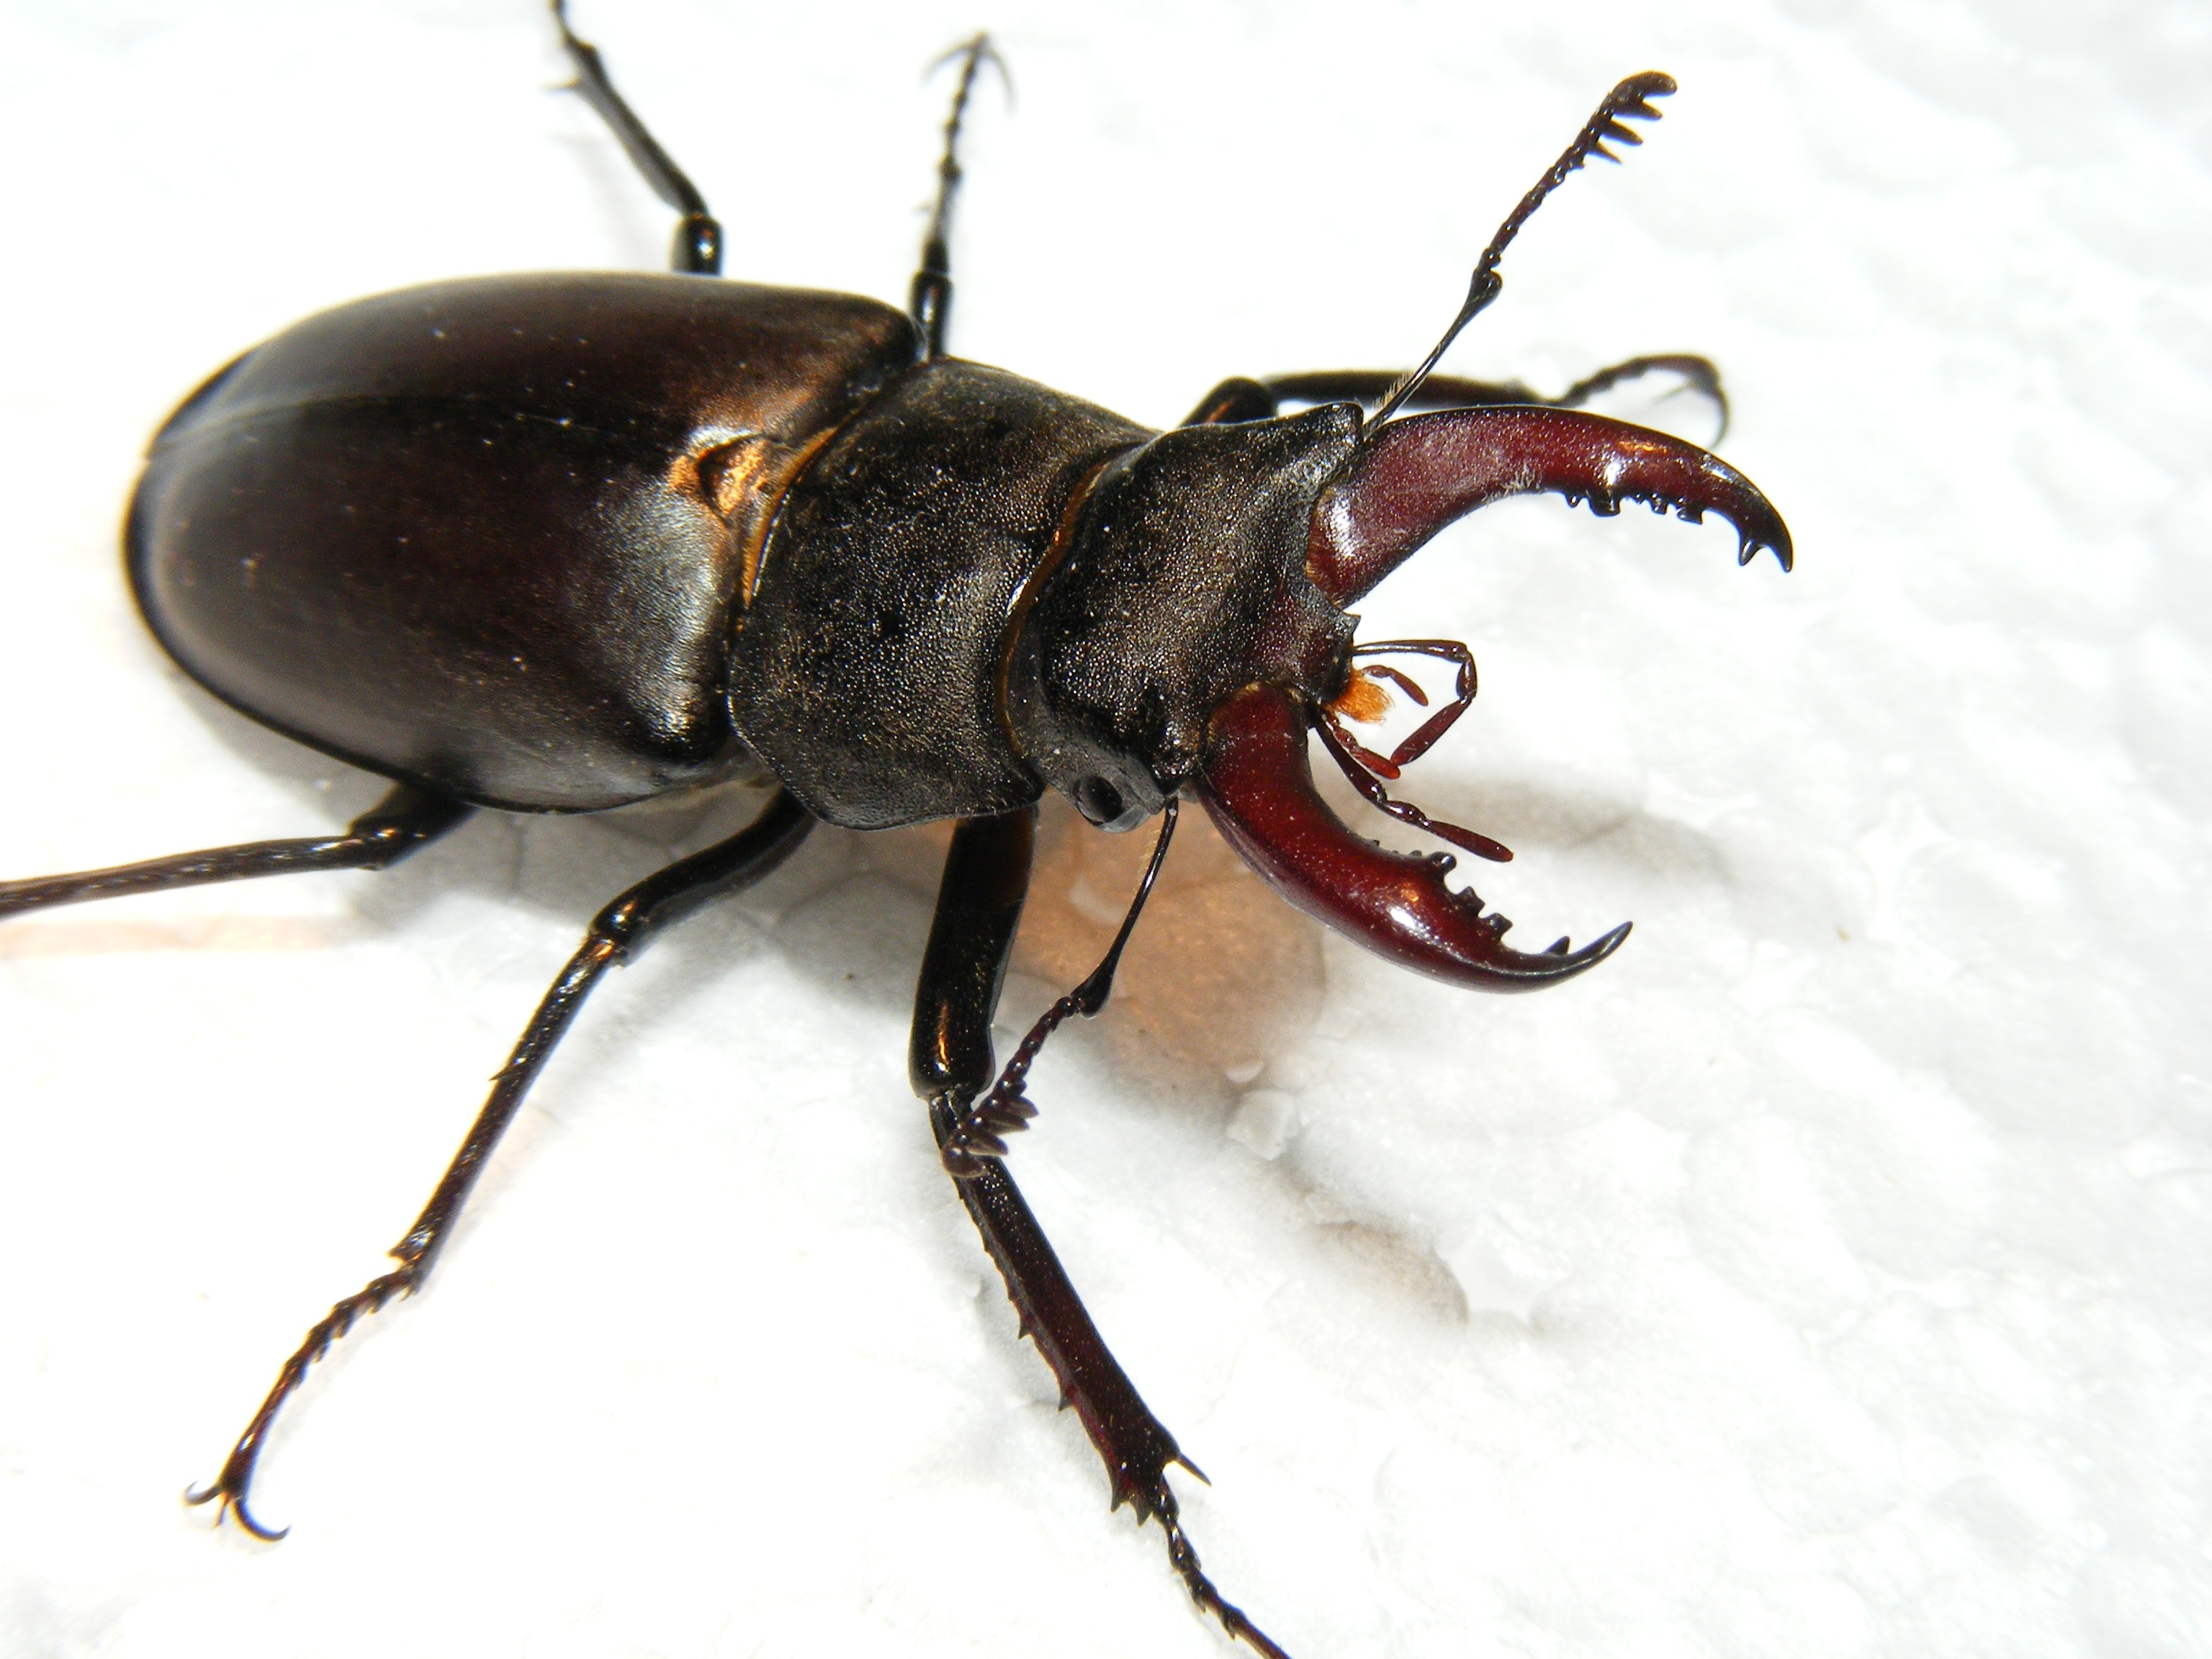
insect, fauna, invertebrate, close up, beetle, japanese rhinoceros beetle, weevil, scarabs, ground beetle, leaf beetle, macro photography, arthropod, pest